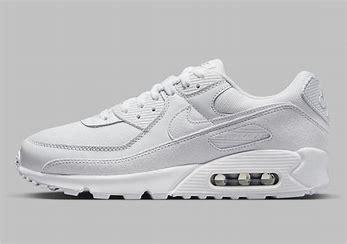
Brand: Nike
Model: Air Max 90 Sale